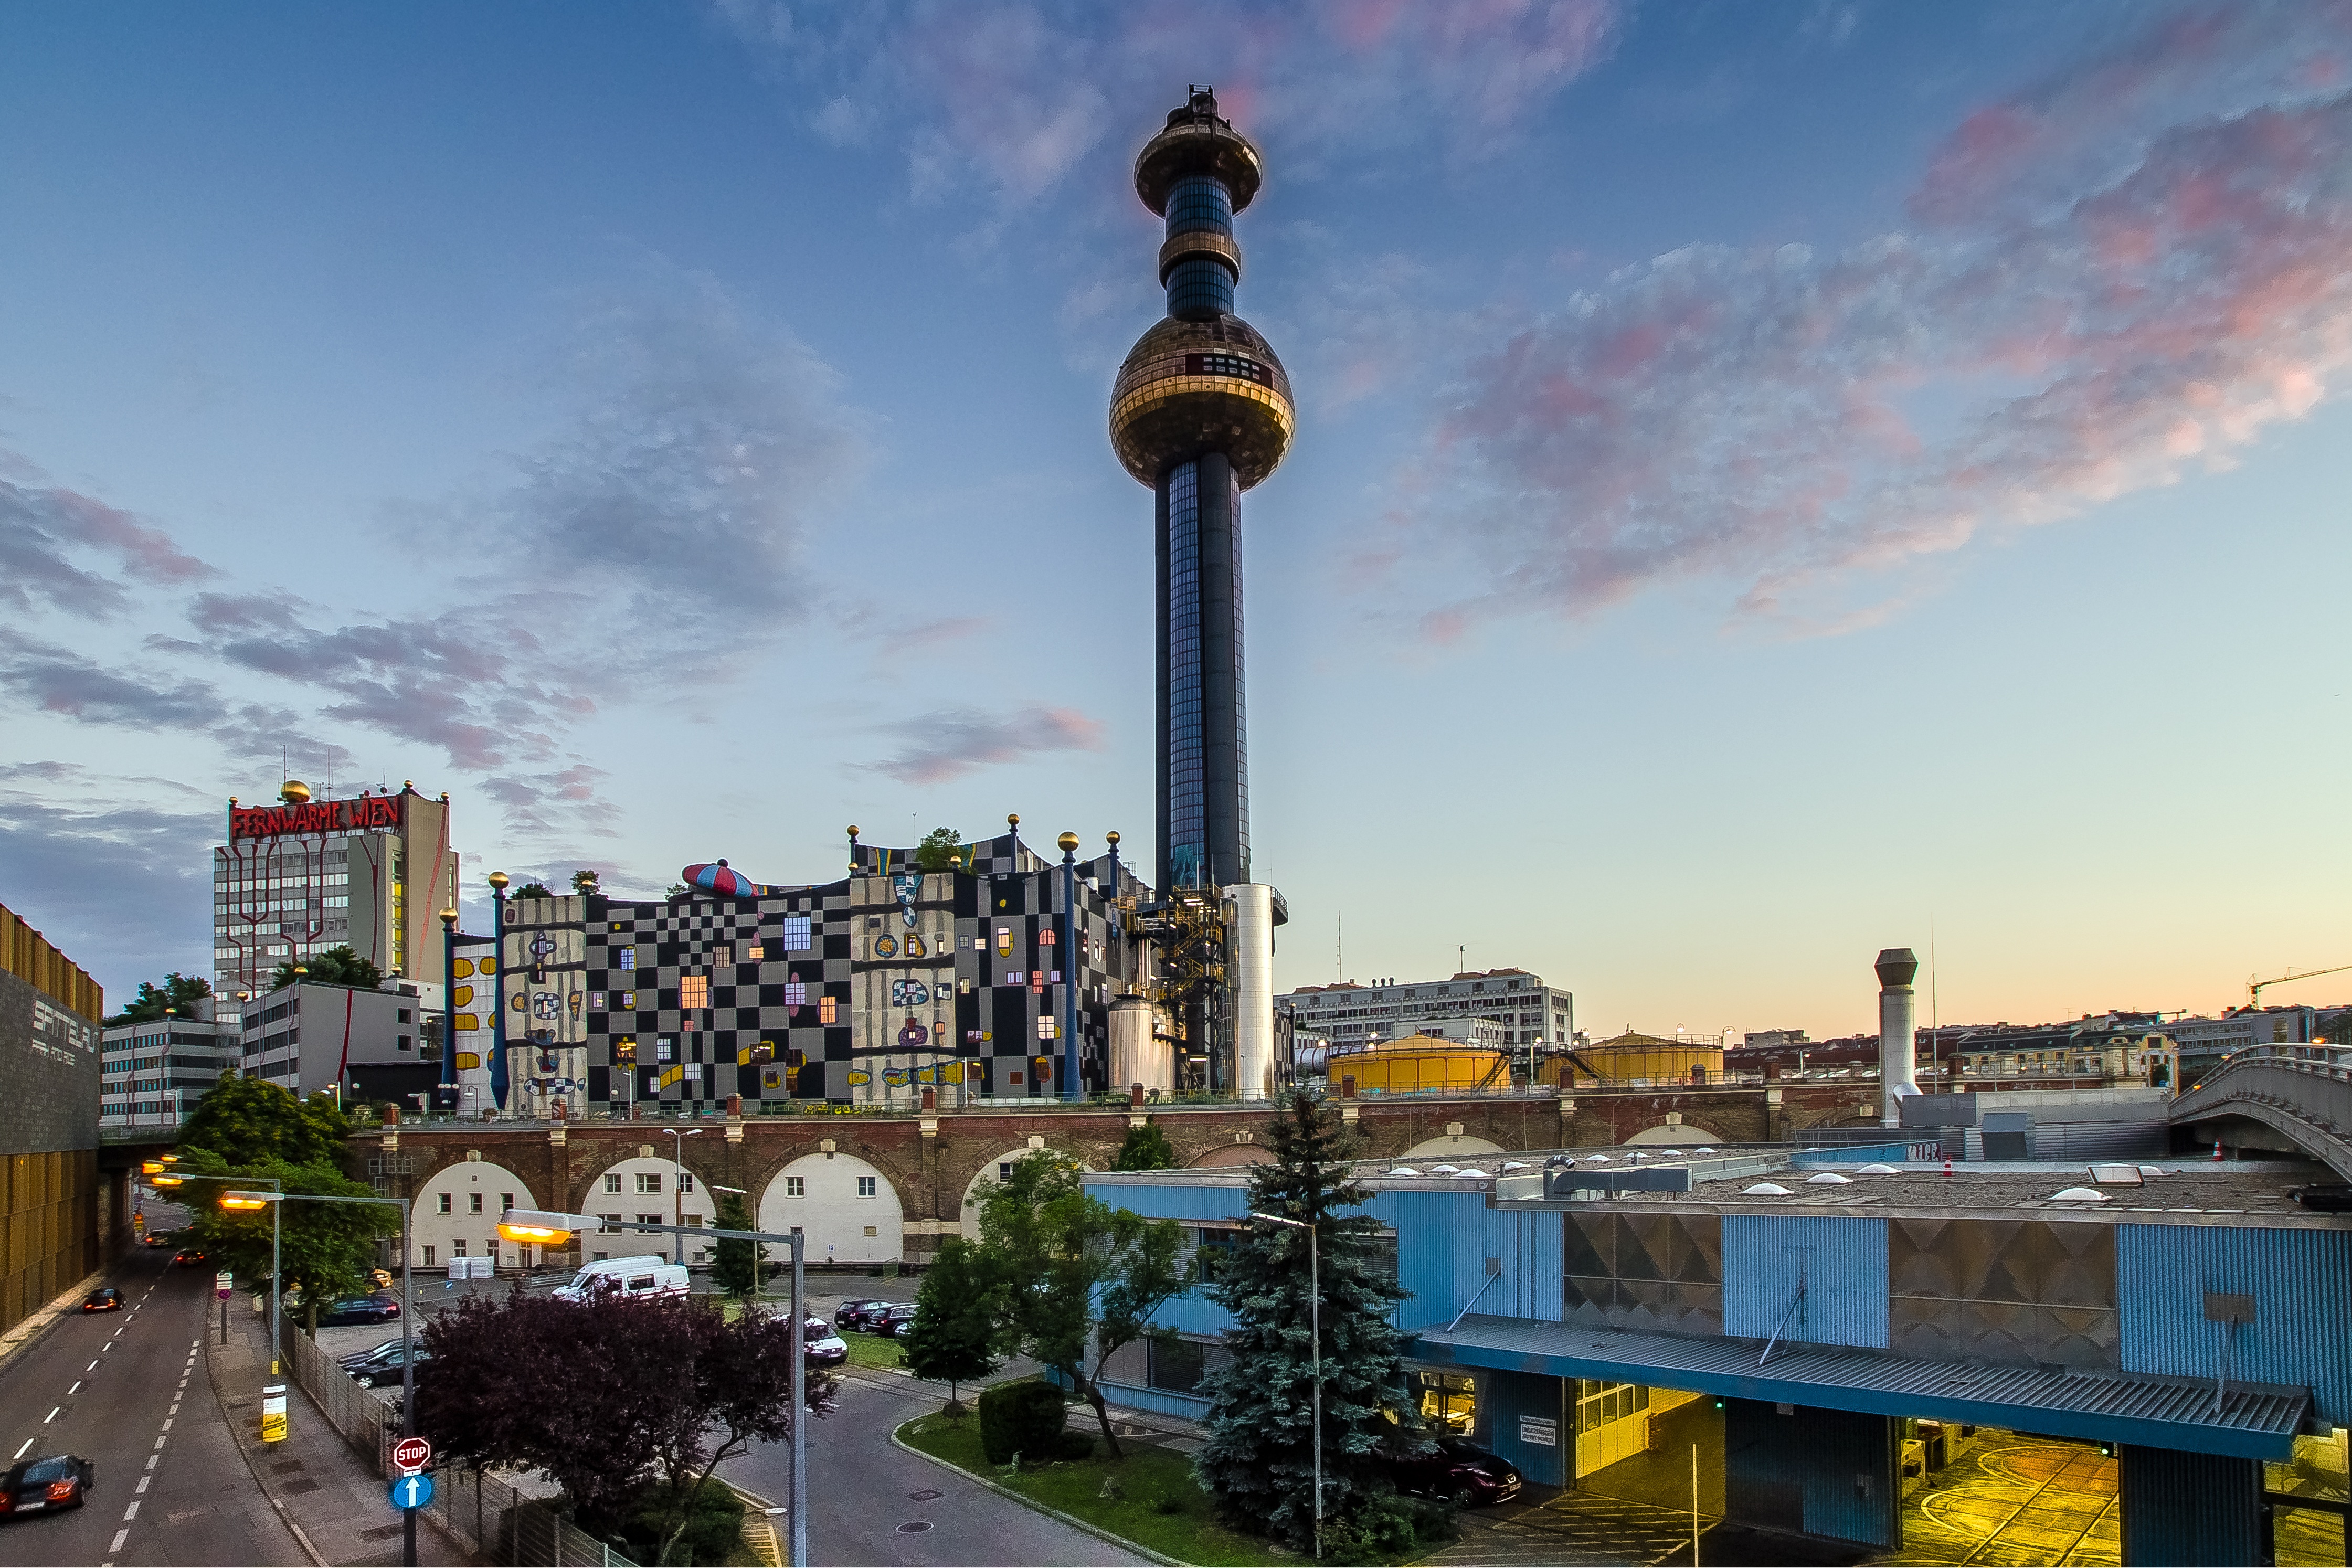
structure, skyline, city, skyscraper, cityscape, downtown, transport, amusement park, tower, landmark, stadium, public transport, vienna, metropolis, hundertwasser, spittelau, waste incineration plant, urban area